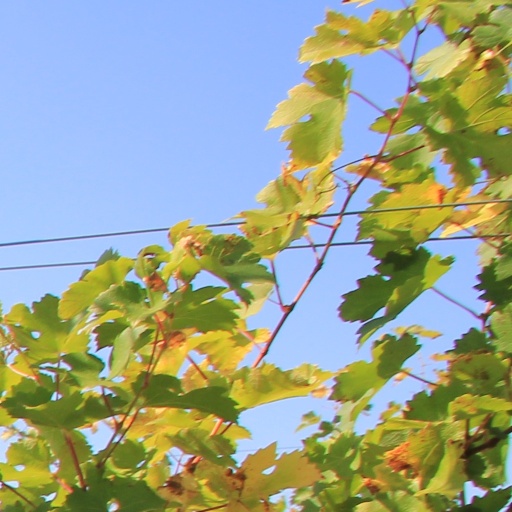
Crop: grape